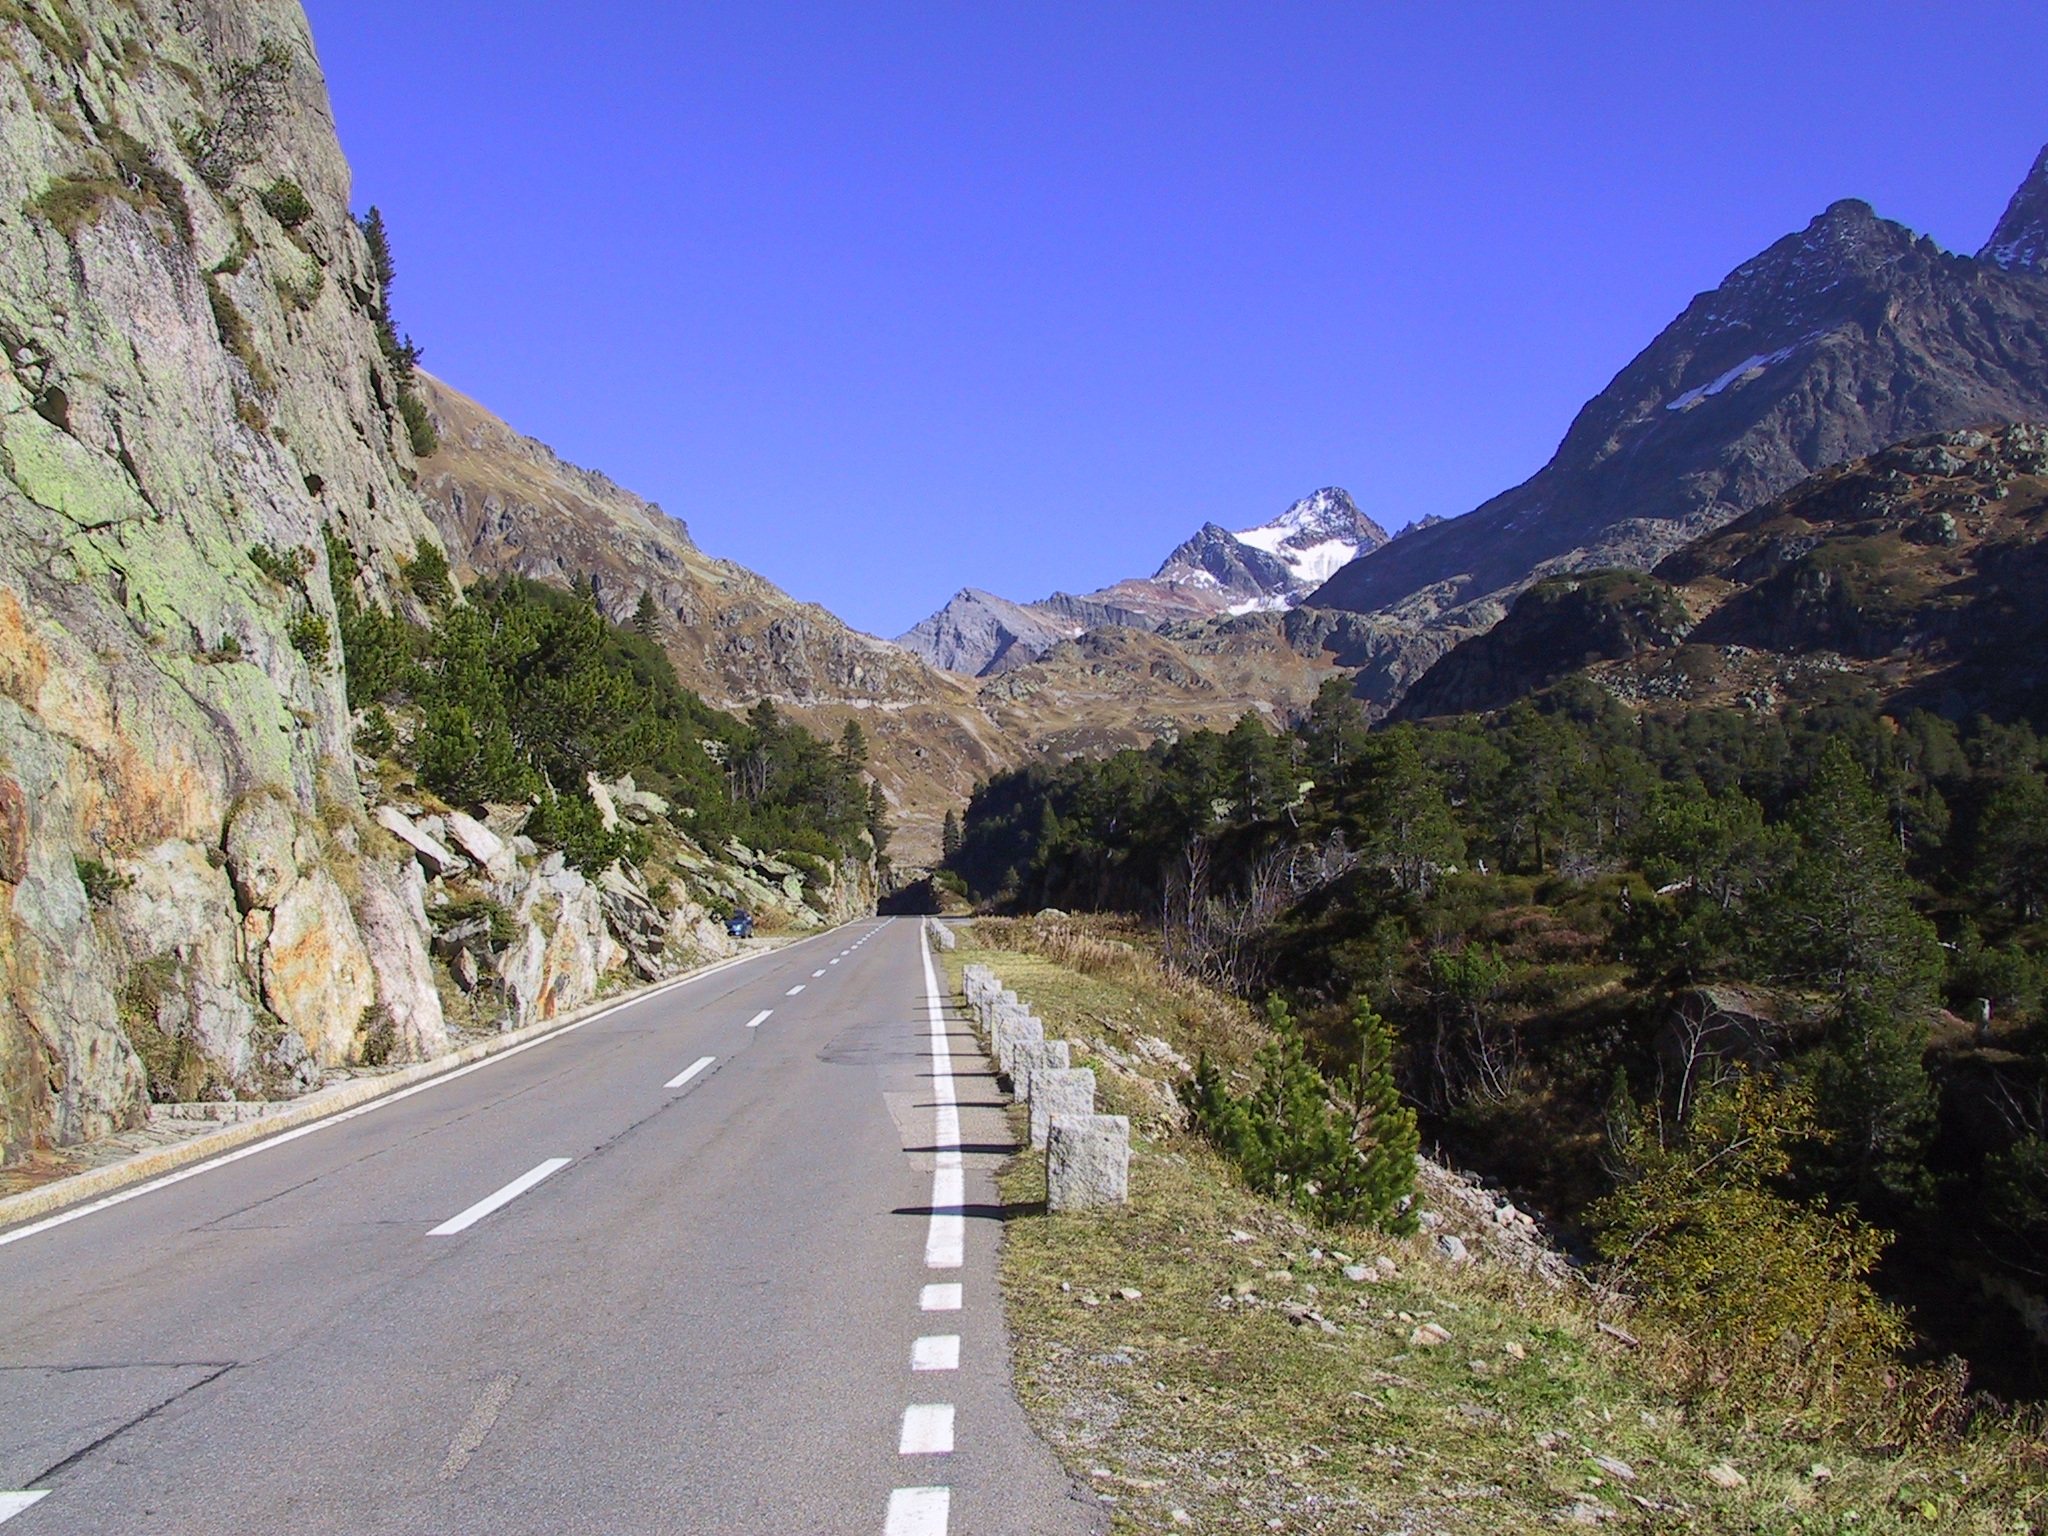
walking, mountain, road, trail, highway, valley, mountain range, alpine, ridge, alps, infrastructure, wadi, mountain pass, pass road, mountainous landforms, nonbuilding structure